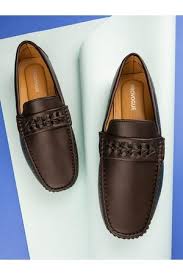
Label: Boat